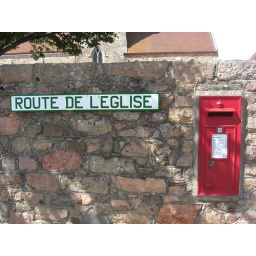
Post box and street name in Jersey